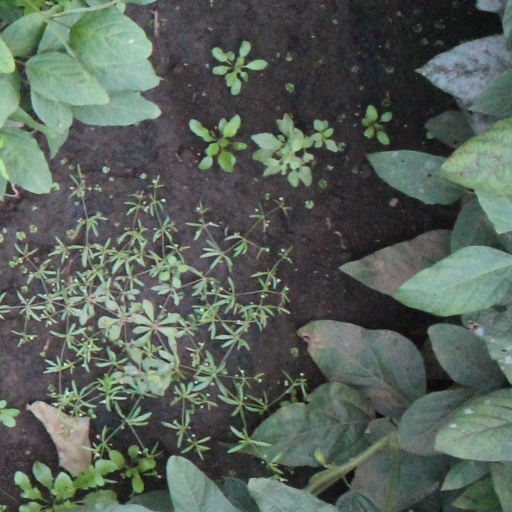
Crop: soybean